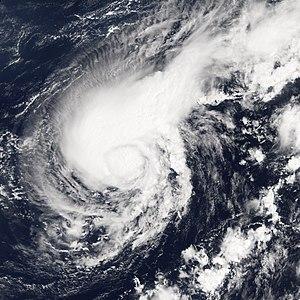
La tempête tropicale Harvey a été la 8ᵉ de la saison cyclonique 2005 dans le bassin de l'océan Atlantique. Le nom Harvey avait déjà été utilisé en 1981, 1993 et 1999.